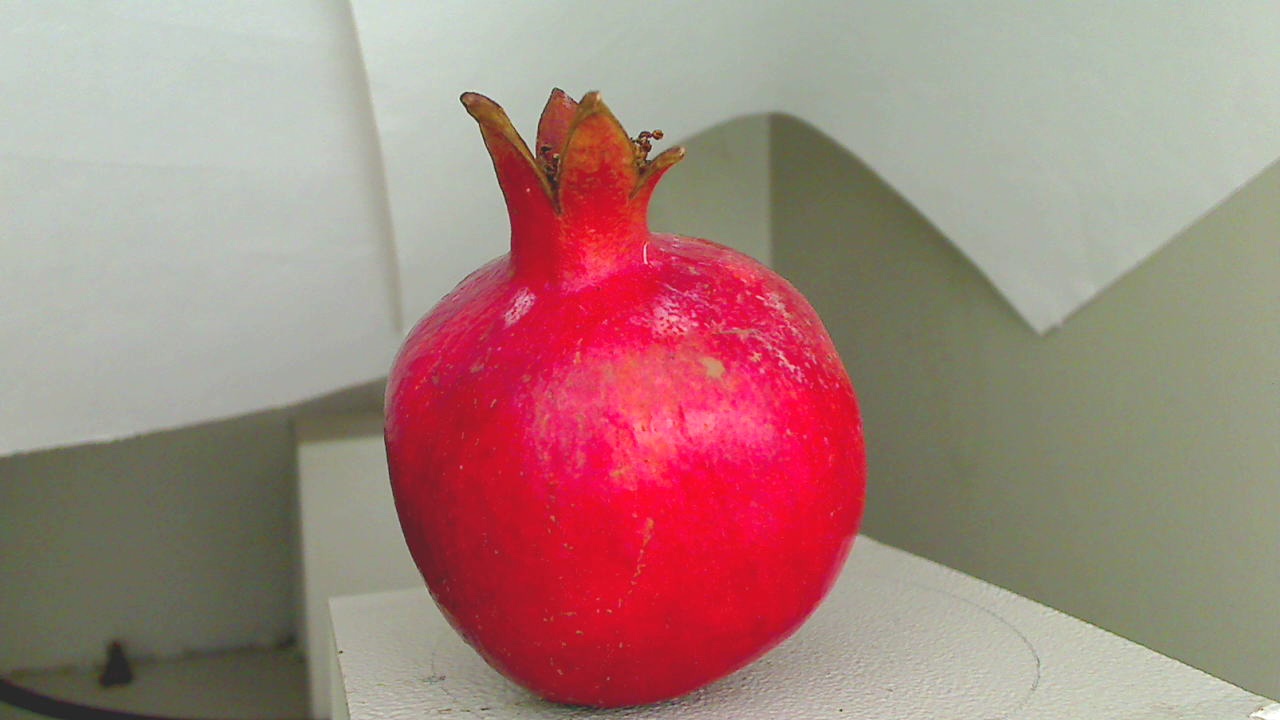
Grade: grade-3
Quality: quality-1